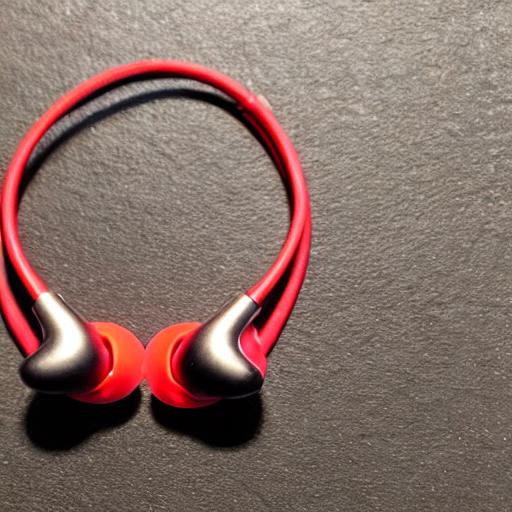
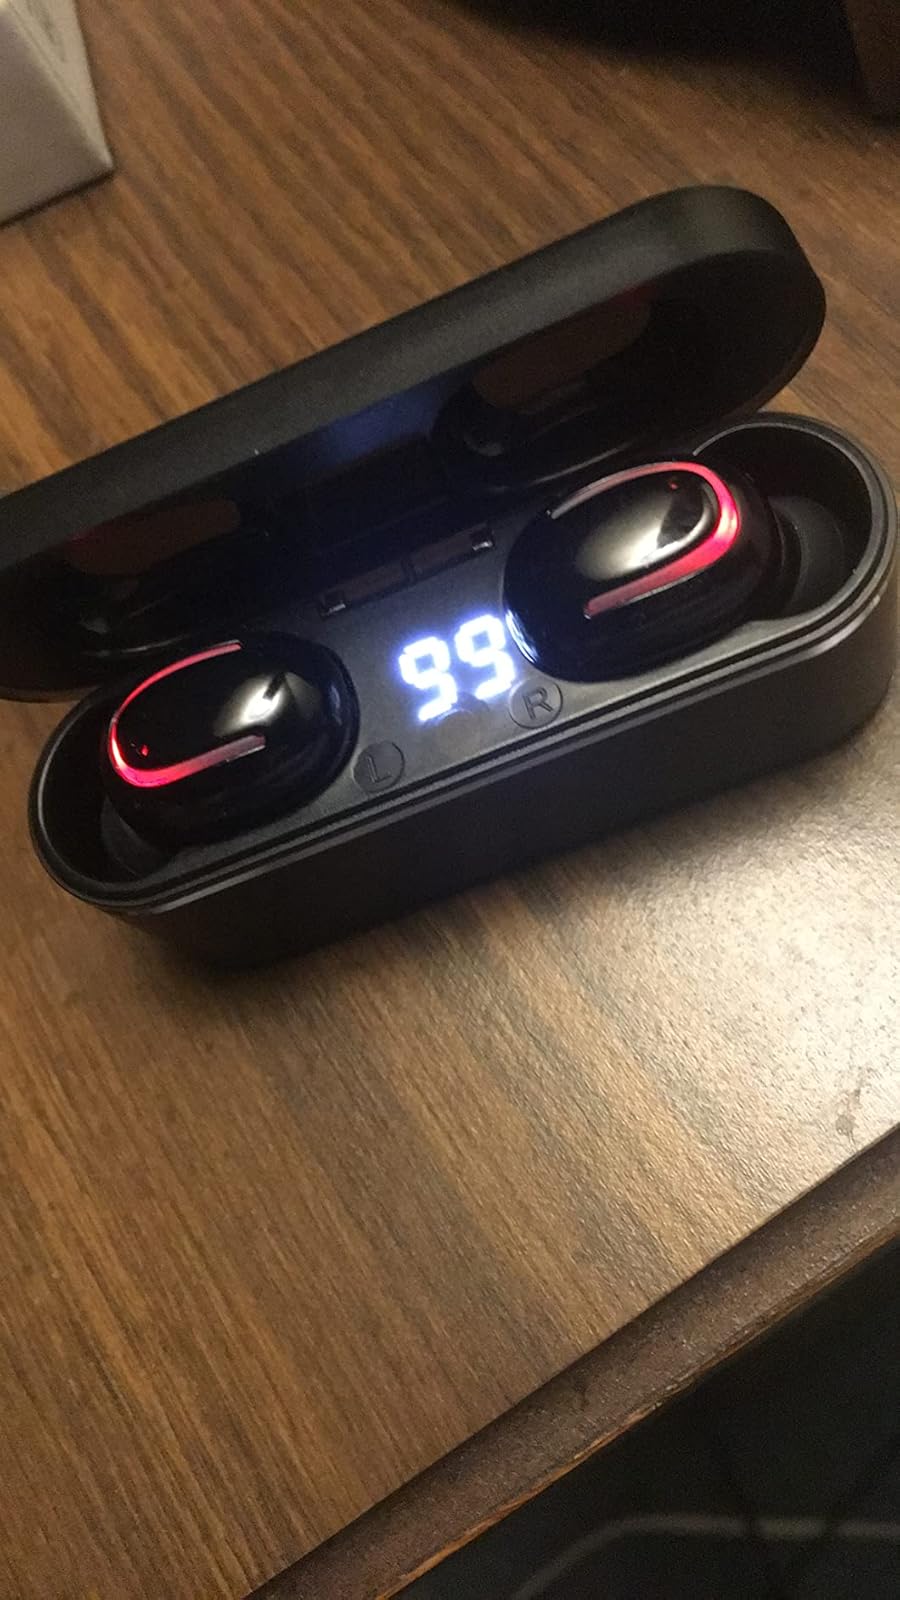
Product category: earbuds
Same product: no